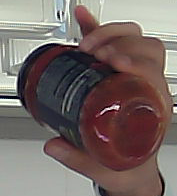
Product: barilla_pomodoro